Describe the emotion expressed in this image:  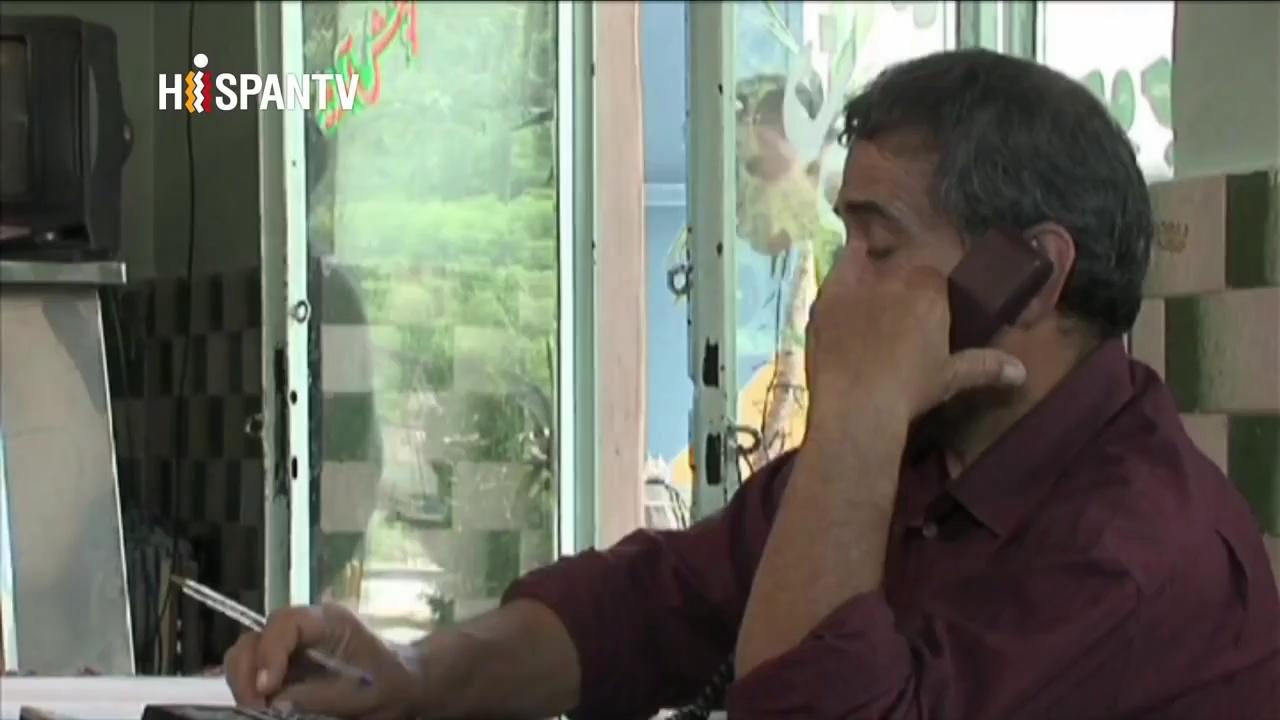
This person displays Pain, valence and arousal with low intensity.